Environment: real
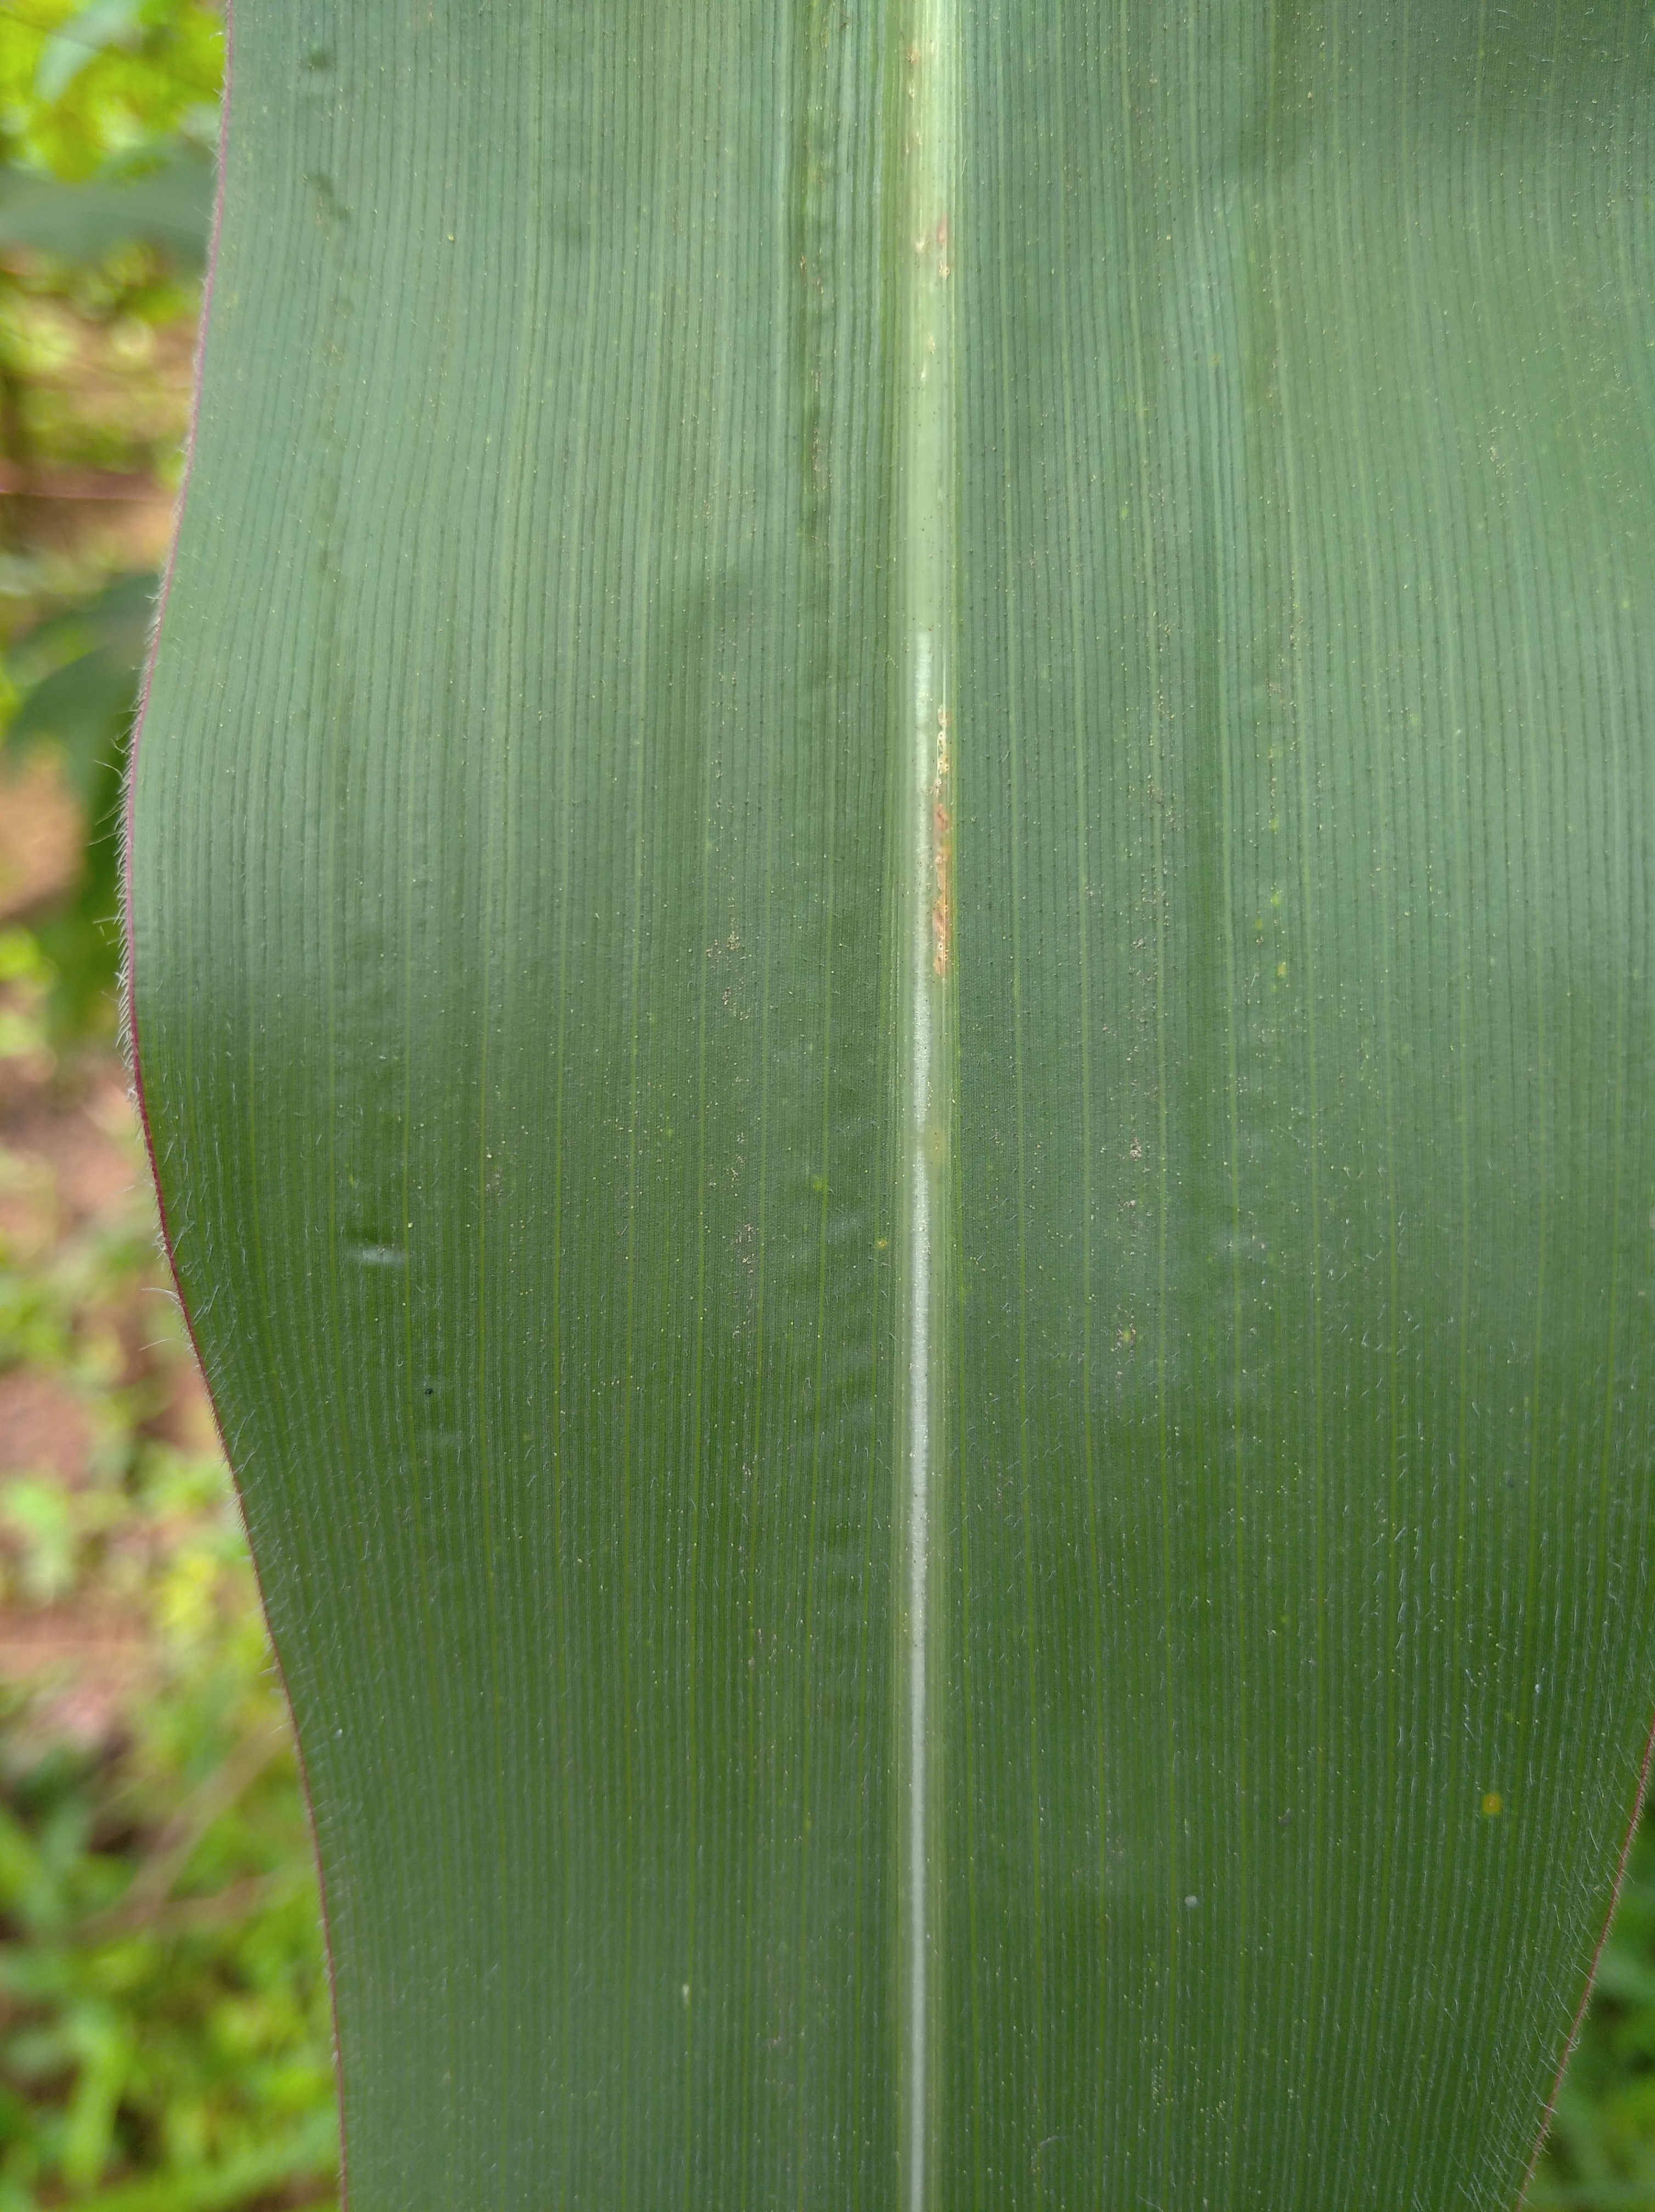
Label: healthy